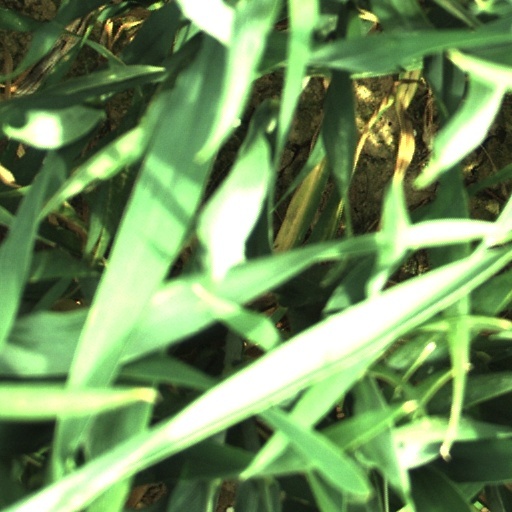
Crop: wheat